Pioneer Implement Company

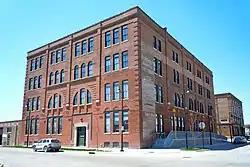

The Pioneer Implement Company, also known as the International Harvester Transfer House, is a historic building located in Council Bluffs, Iowa, United States. Eli Shugart, Ferdinand Weis and F.R. Davis formed Pioneer Implement Company in 1893, and they built the four-story Late Victorian section of the building the same year. This was during a period of growth in the city's "Implement District," which is located to the south of the central business district. What made this company standout from the others in the district is that it was locally owned and operated agricultural implement business, rather than one owned by a factory from the east. The company went out of business in 1915 and the building was taken over by International Harvester, which owned the building next door. They added the single-story brick addition to the south in 1927. When IH closed their Council Bluffs operation in 1964 they were the only farm implement that was still in business in the Implement District. The building was occupied by various businesses after that, including United Parcel Service. Artspace, Inc. acquired the building and converted it into live/work spaces for artists. The building was listed on the National Register of Historic Places in 2008.